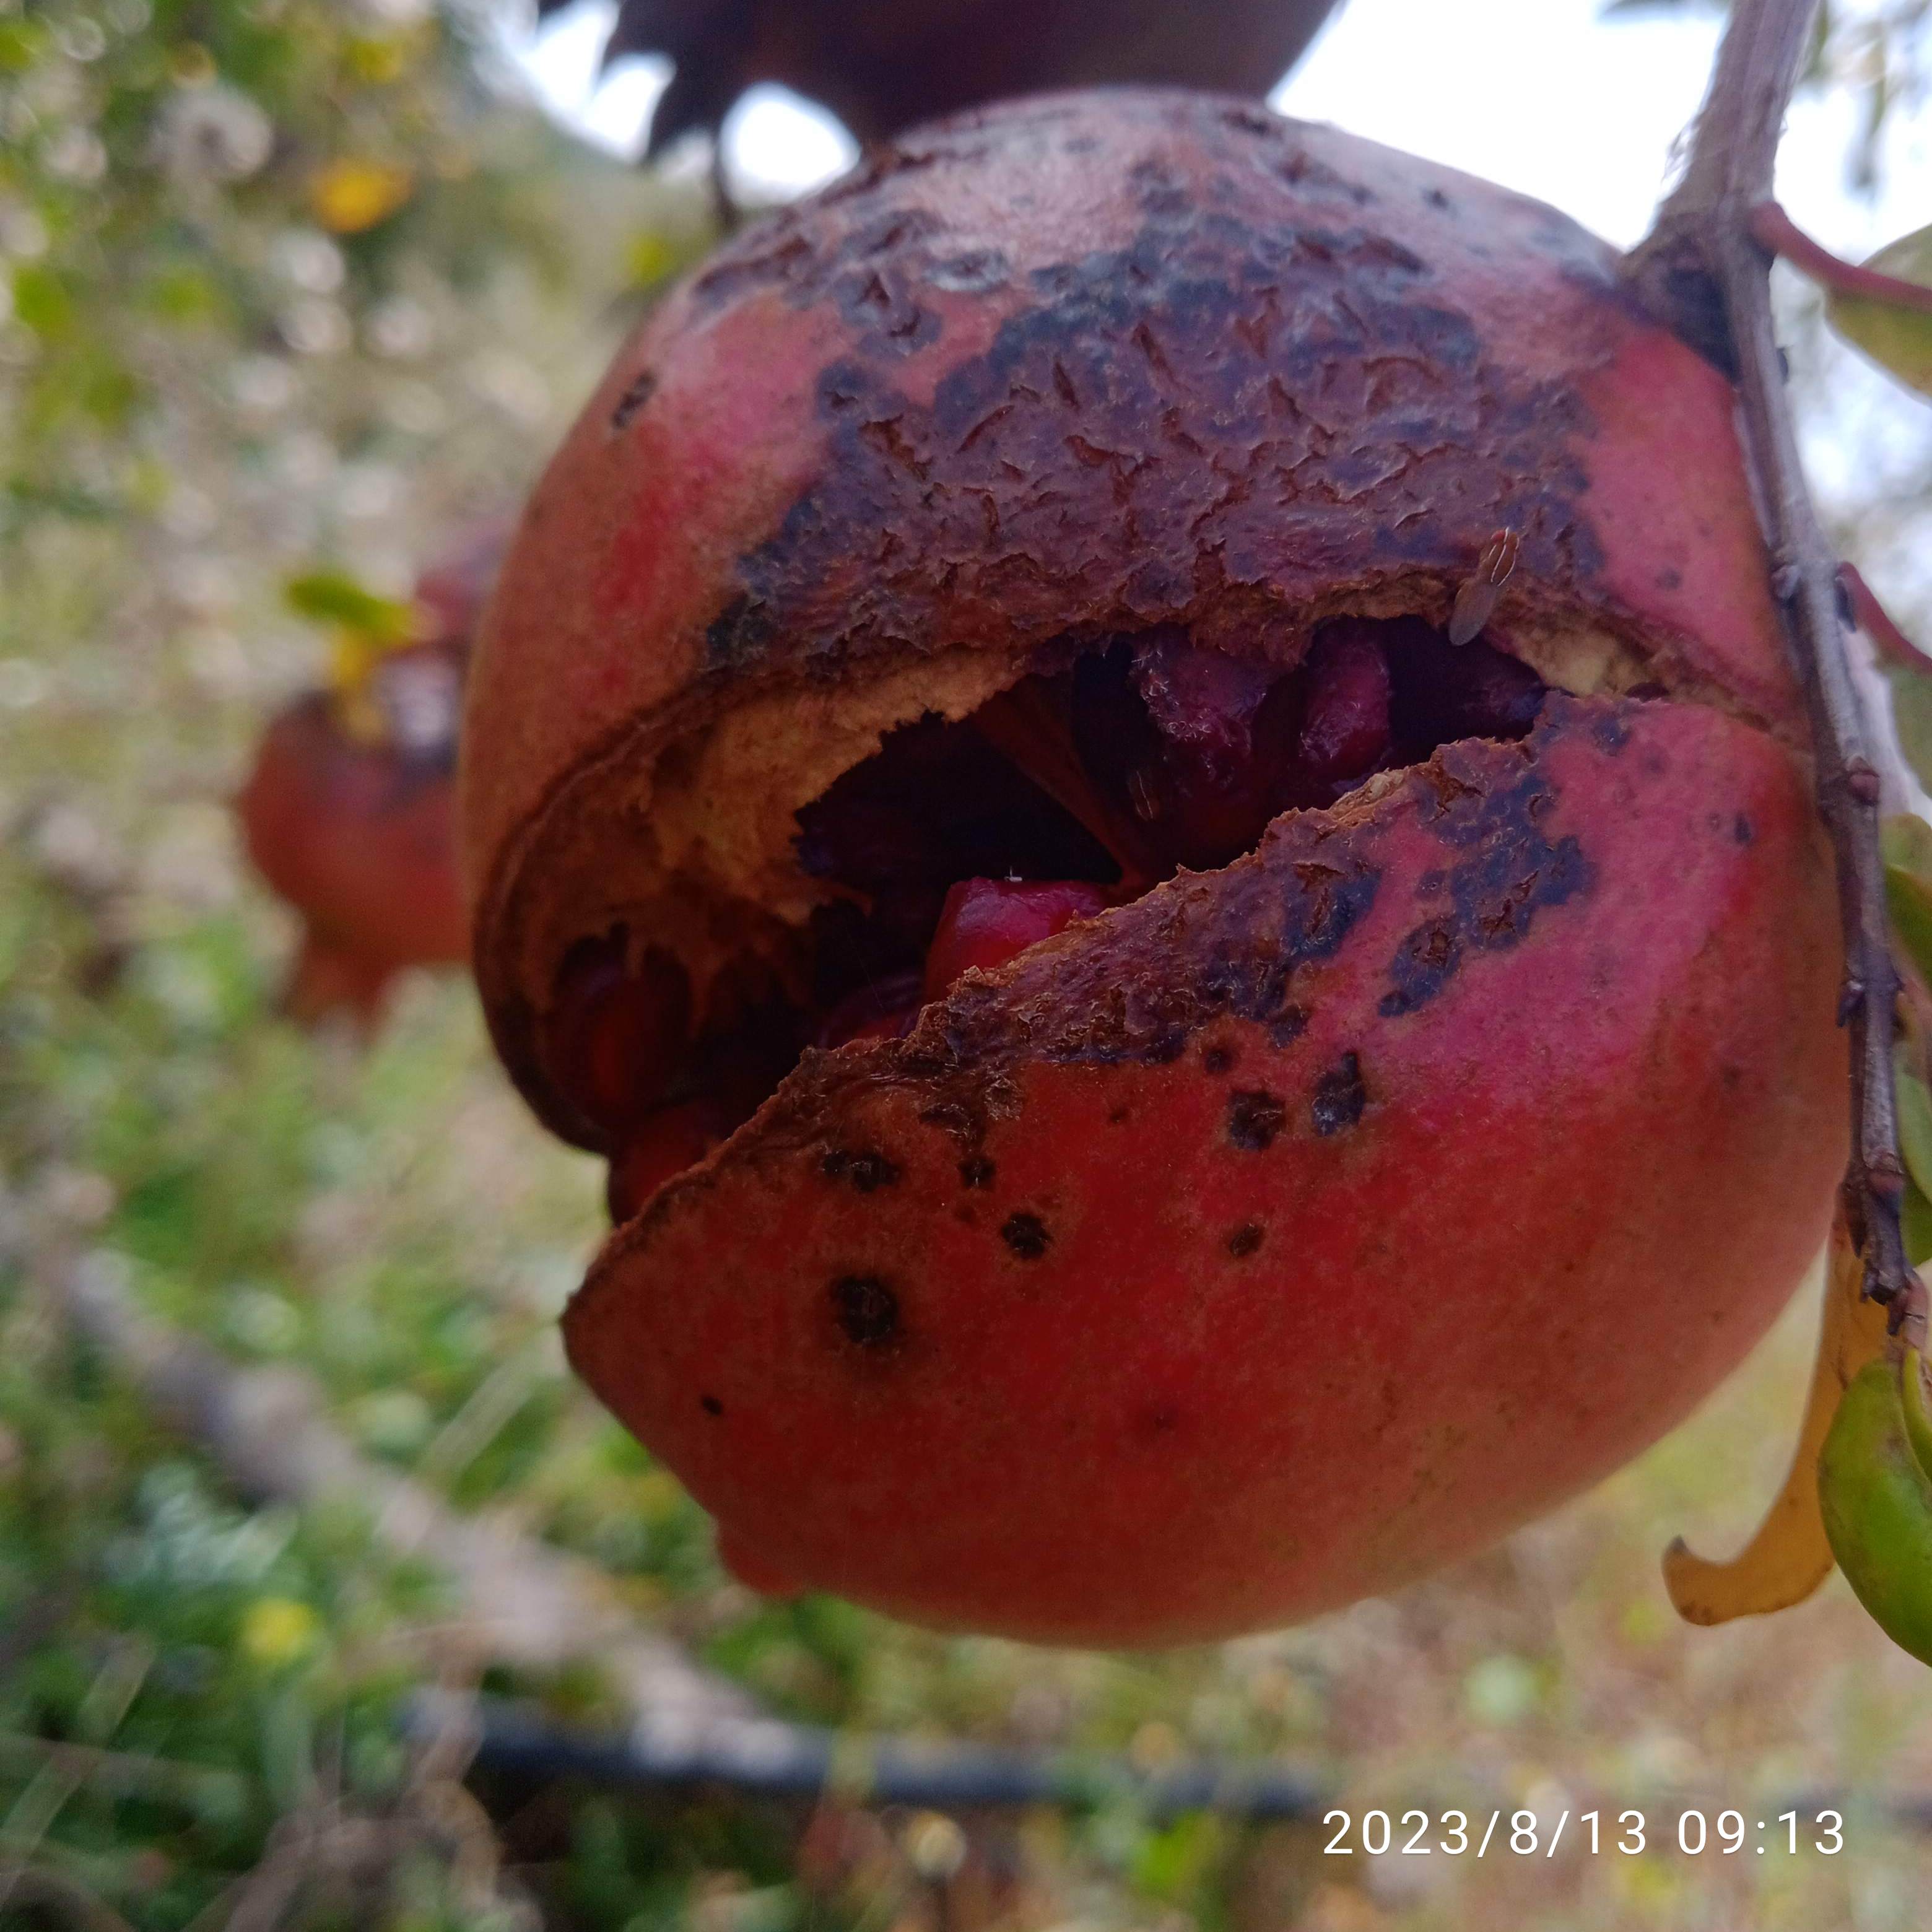
Label: Bacterial_Blight